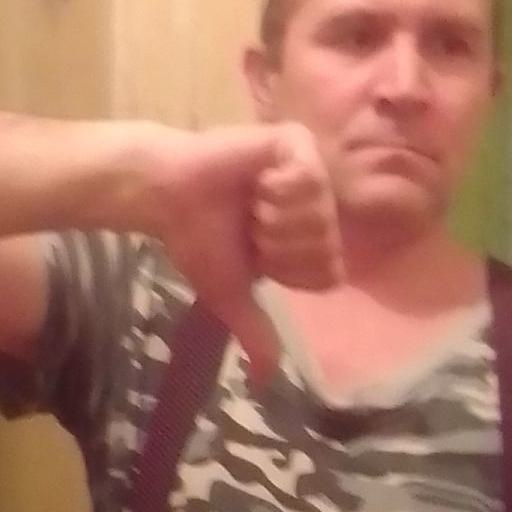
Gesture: dislike